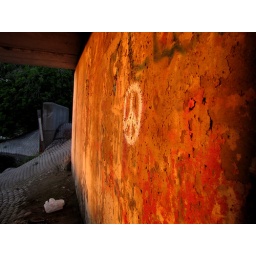
under the bridge at the river